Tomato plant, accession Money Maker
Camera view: vertical (180 deg); turntable rotation: 210 degrees
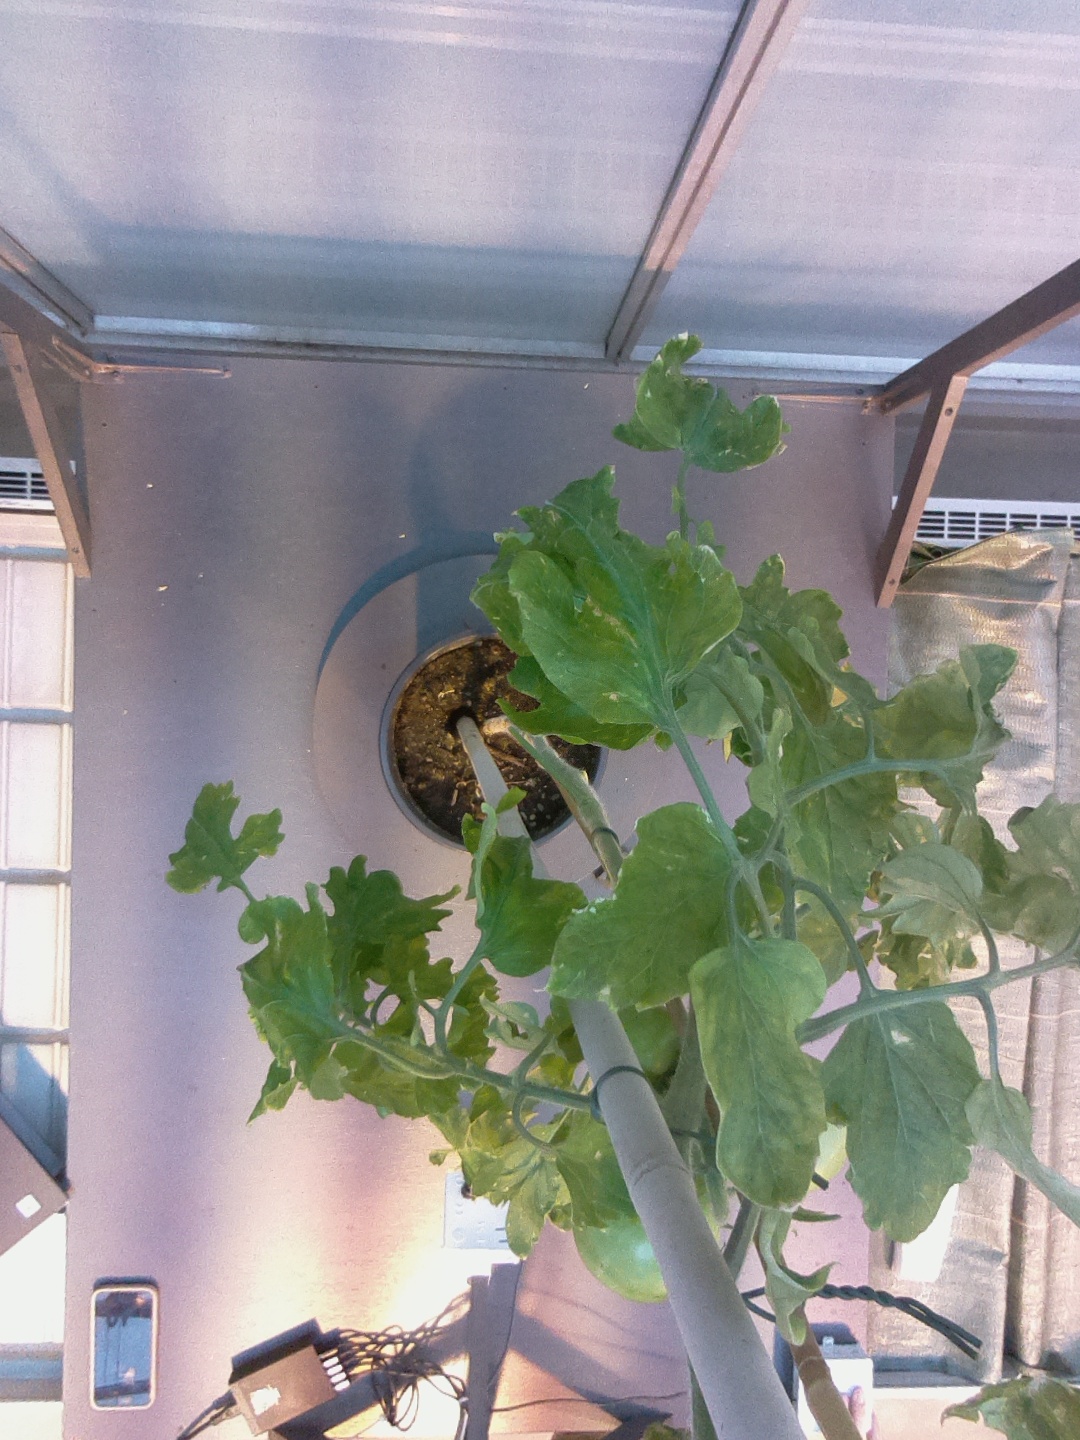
BBCH growth stage 78: 80% -90% of final fruit size